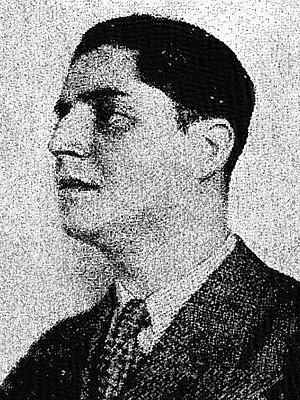
Roger de Saivre, président des Jeunesses nationales.
Roger de Saivre, né à Paris le 14 mai 1908 et mort dans cette même ville le 13 décembre 1964, est un homme politique français.